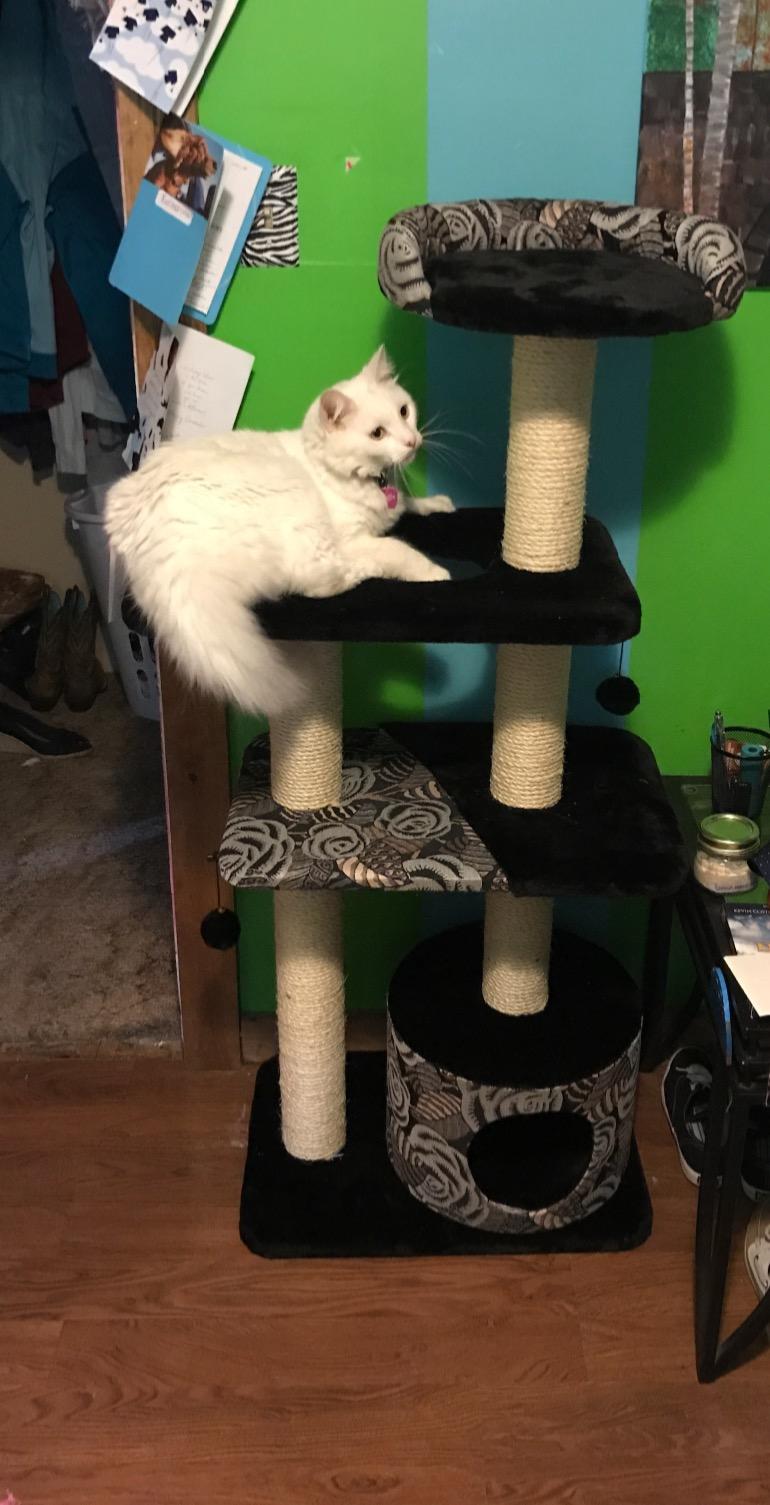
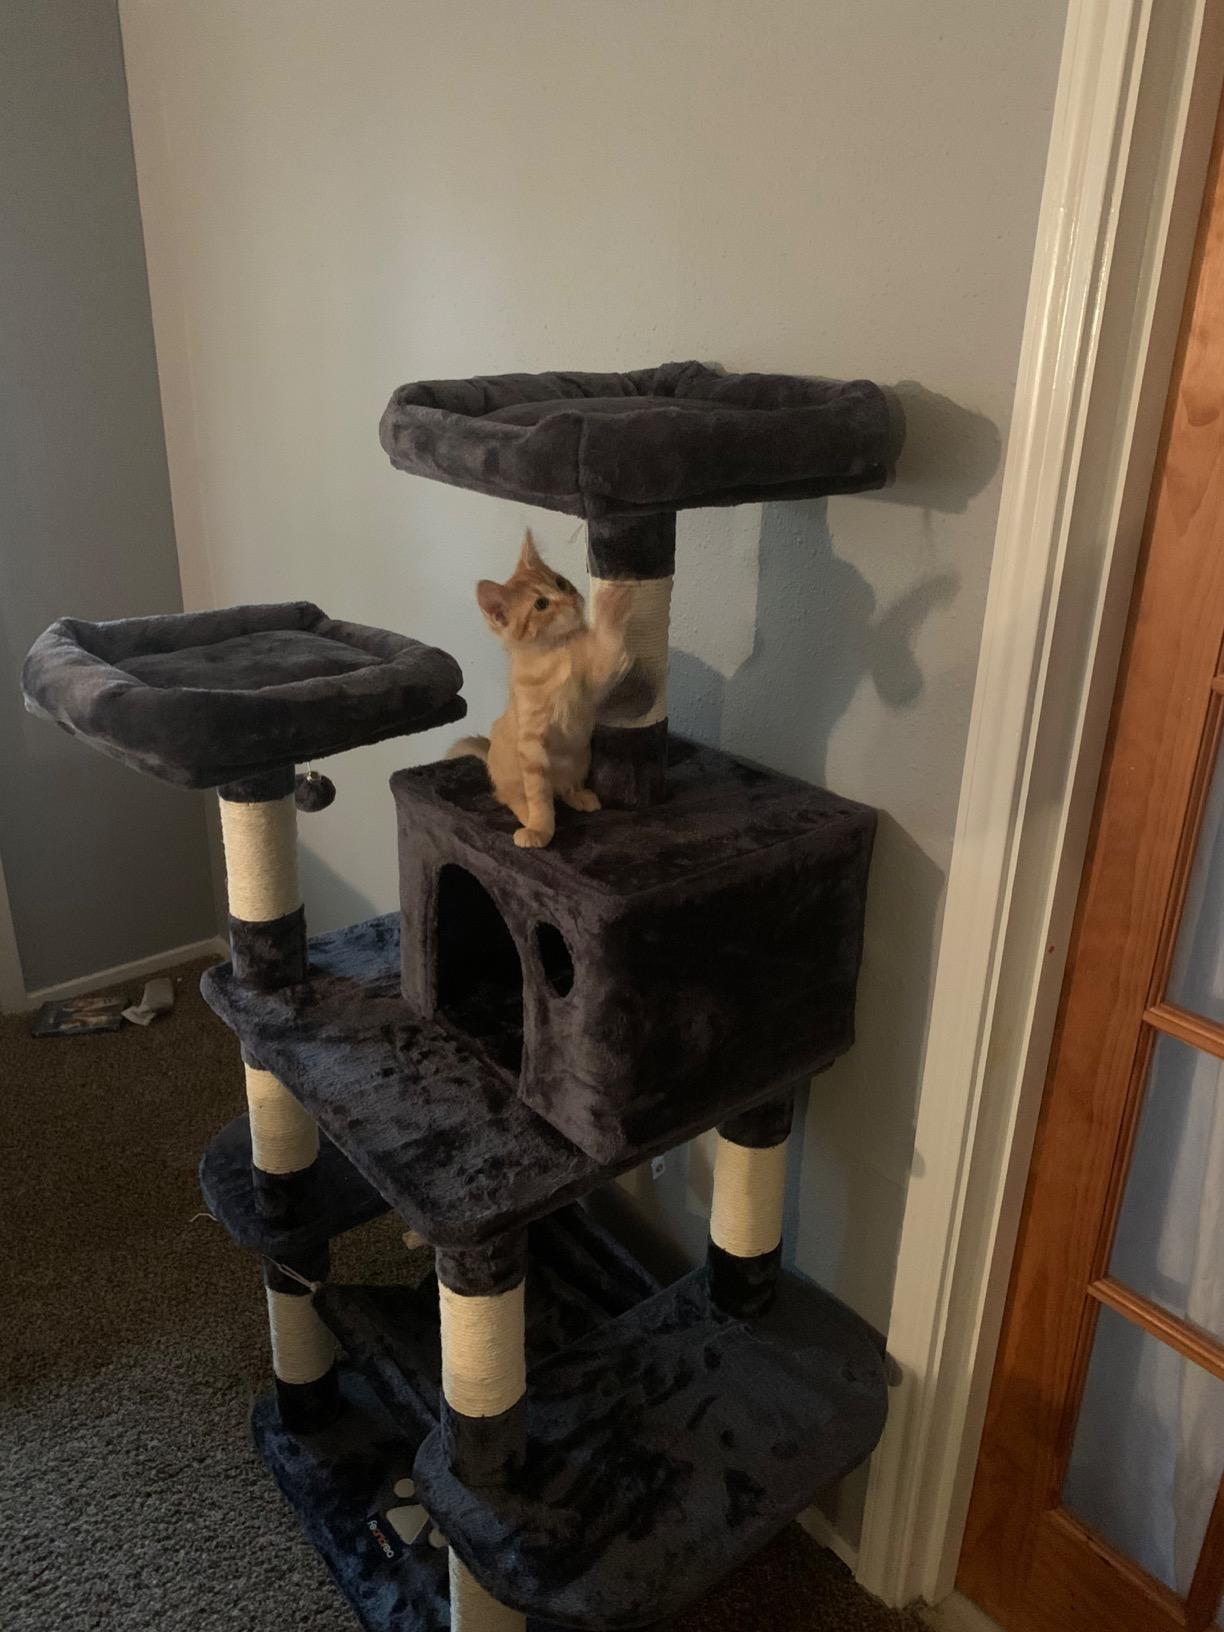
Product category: items_cat tree
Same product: no